National Women's Hall of Fame

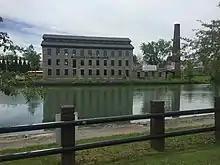
NWHF from across river, in 2022

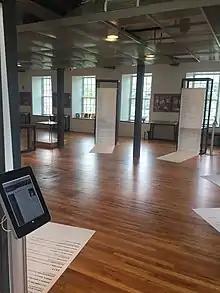
Interior of NWHF, in historic mill, in 2022

The National Women's Hall of Fame (NWHF) is an American institution founded to honor and recognize women. It was incorporated in 1969 in Seneca Falls, New York, and first inducted honorees in 1973. As of 2024, the Hall has honored 312 inductees.